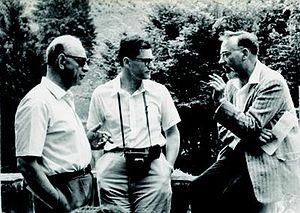
Kurt August Hirsch est un mathématicien allemand né en 1906 à Berlin et mort en 1986 à Londres.
Richard Hubert Bruck est un mathématicien américain spécialiste en combinatoire, algèbre et géométrie projective.